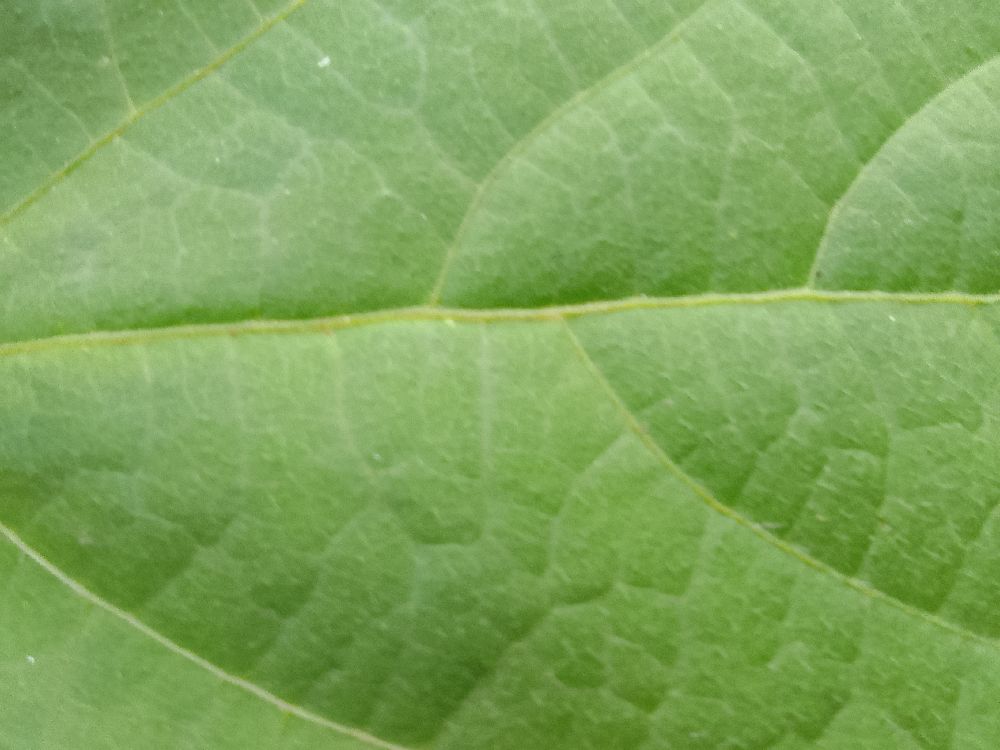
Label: healthy